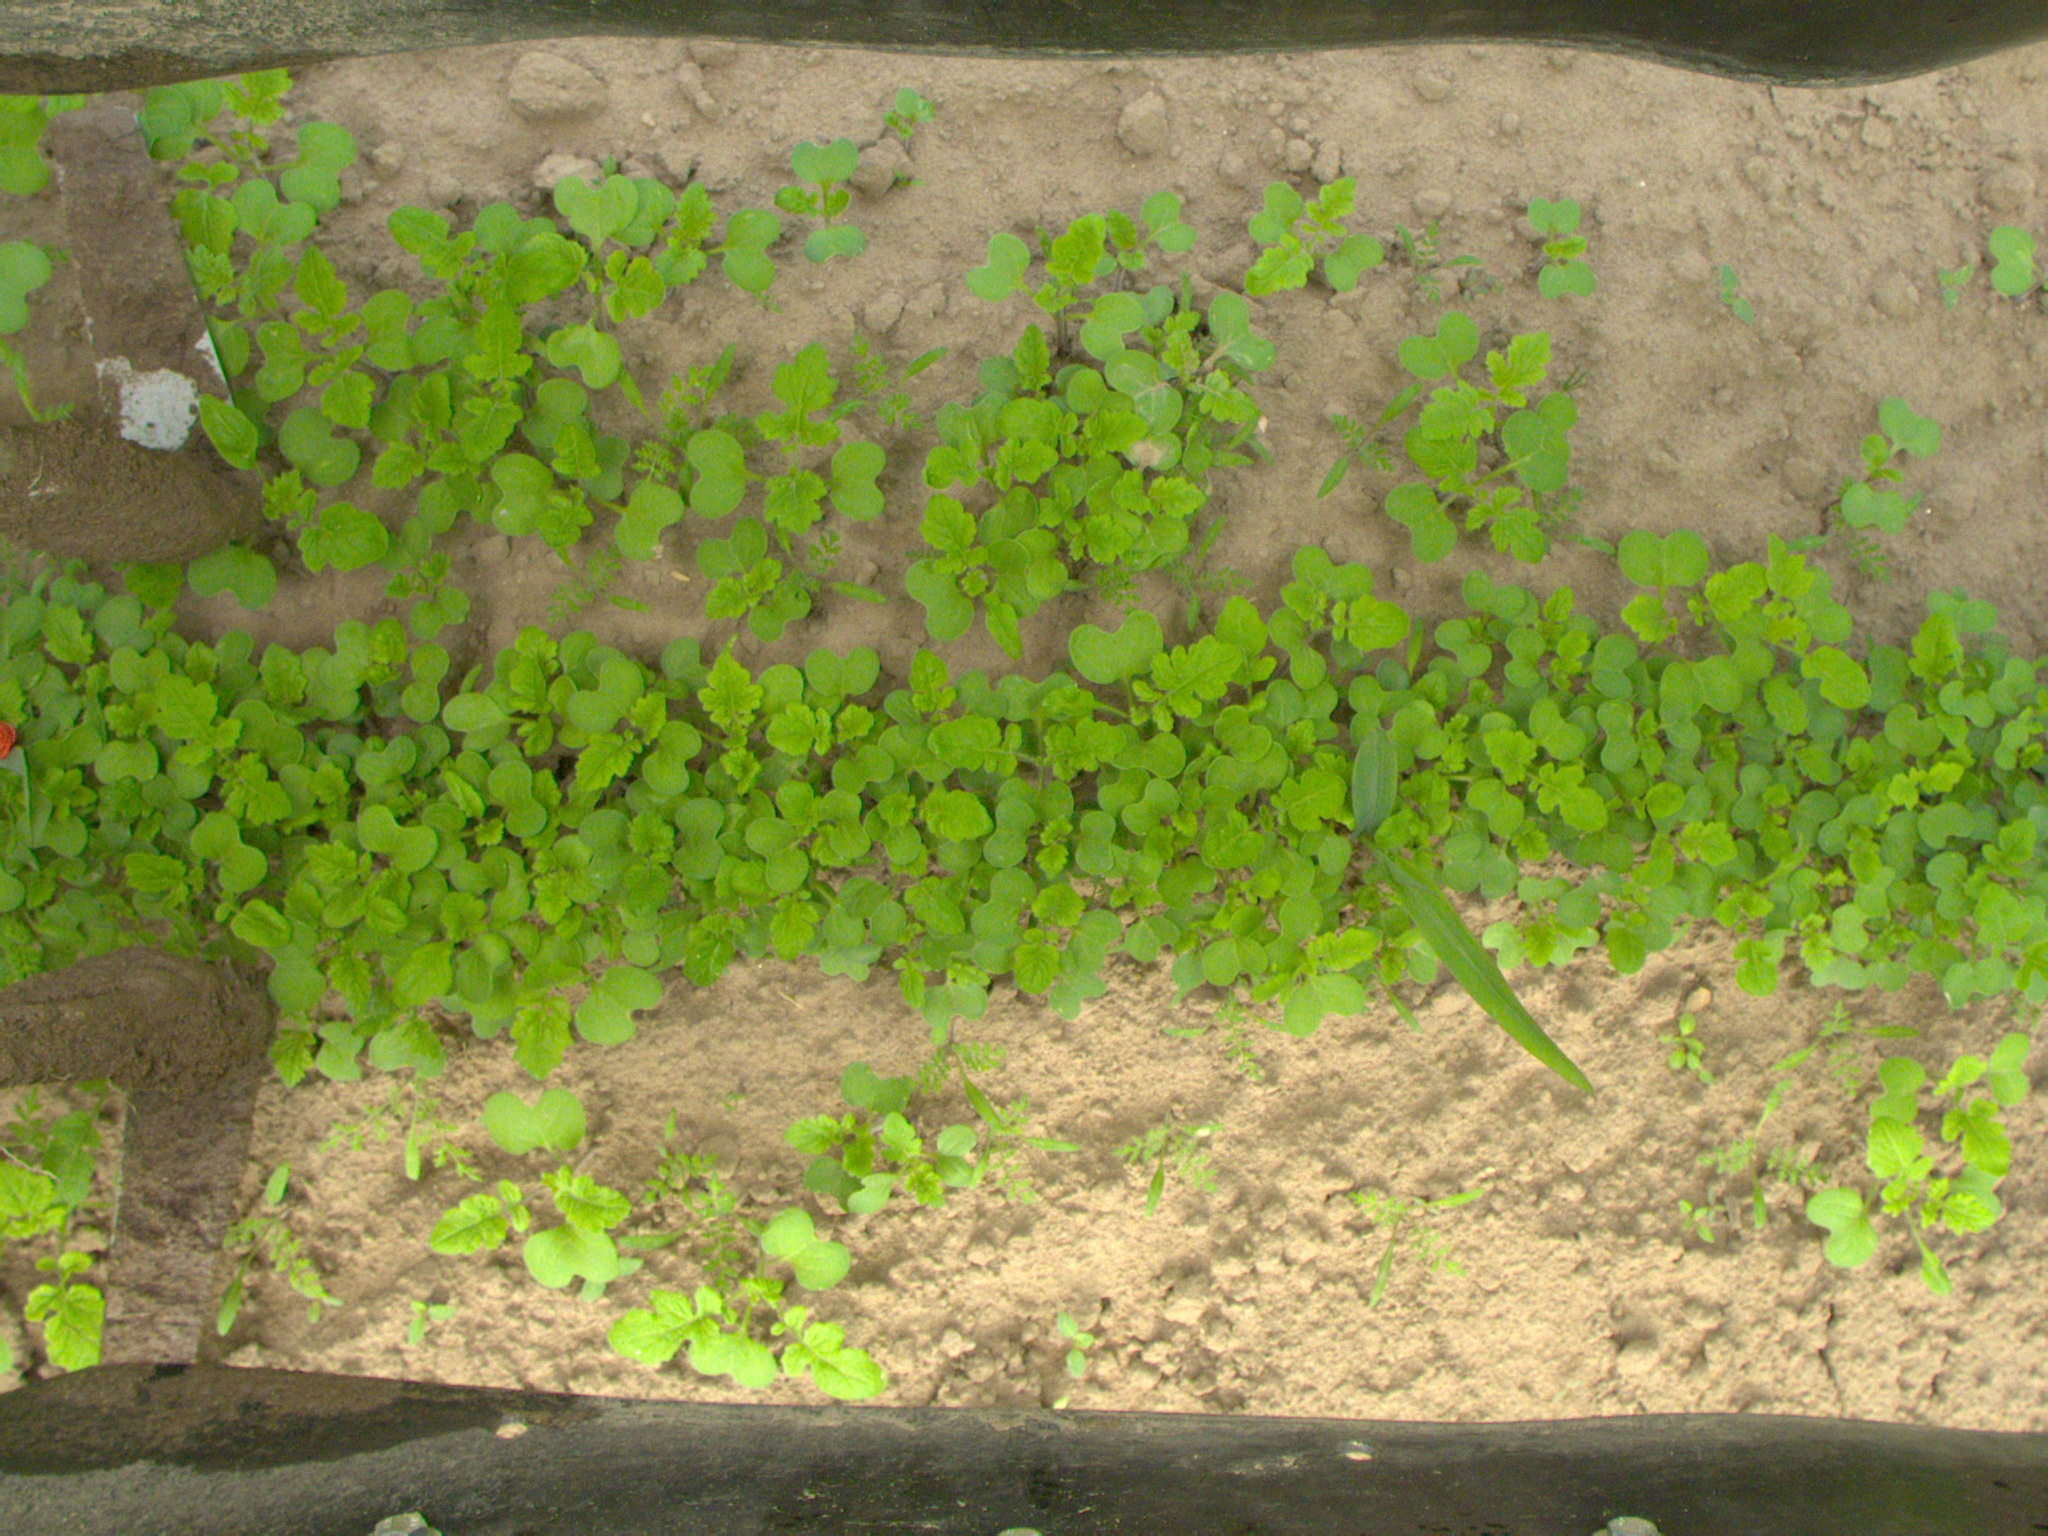
Crop: maize
Objects: maize, stem_maize